85 mm divisional gun D-44

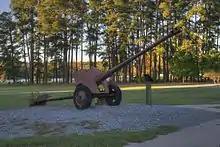
D-44 on display at Georgia Veterans State Park

By the 1950s, the D-44 had been exported for use by Warsaw Pact nations, with the gun remaining in service with the East German National People's Army until the fall of East Germany. Besides East Germany, other users include(d) Albania, Algeria, Armenia, Azerbaijan, Bulgaria, Cambodia, China (Type 56), Cuba, Egypt, Georgia, Guinea, Guinea-Bissau, Hungary, Iran, Iraq, North Korea, Laos, Mali, Morocco, Mozambique, Poland, Romania, Somalia, Sri Lanka, Sudan, Syria, Vietnam and Zambia